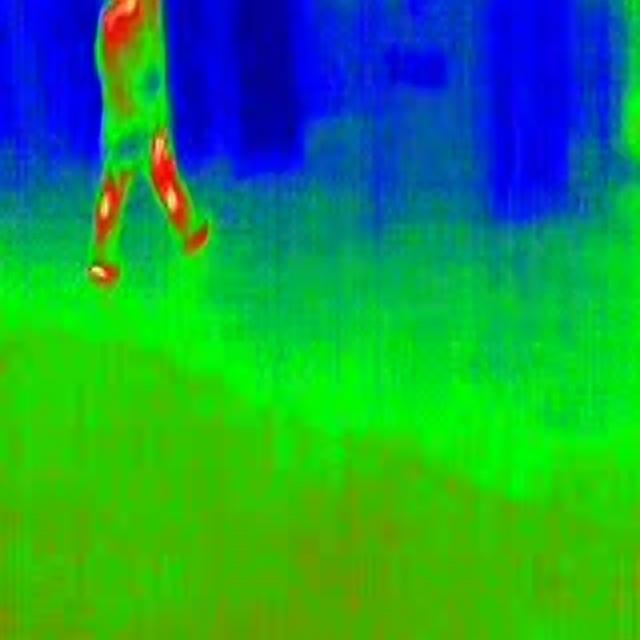
Detected objects:
label: person